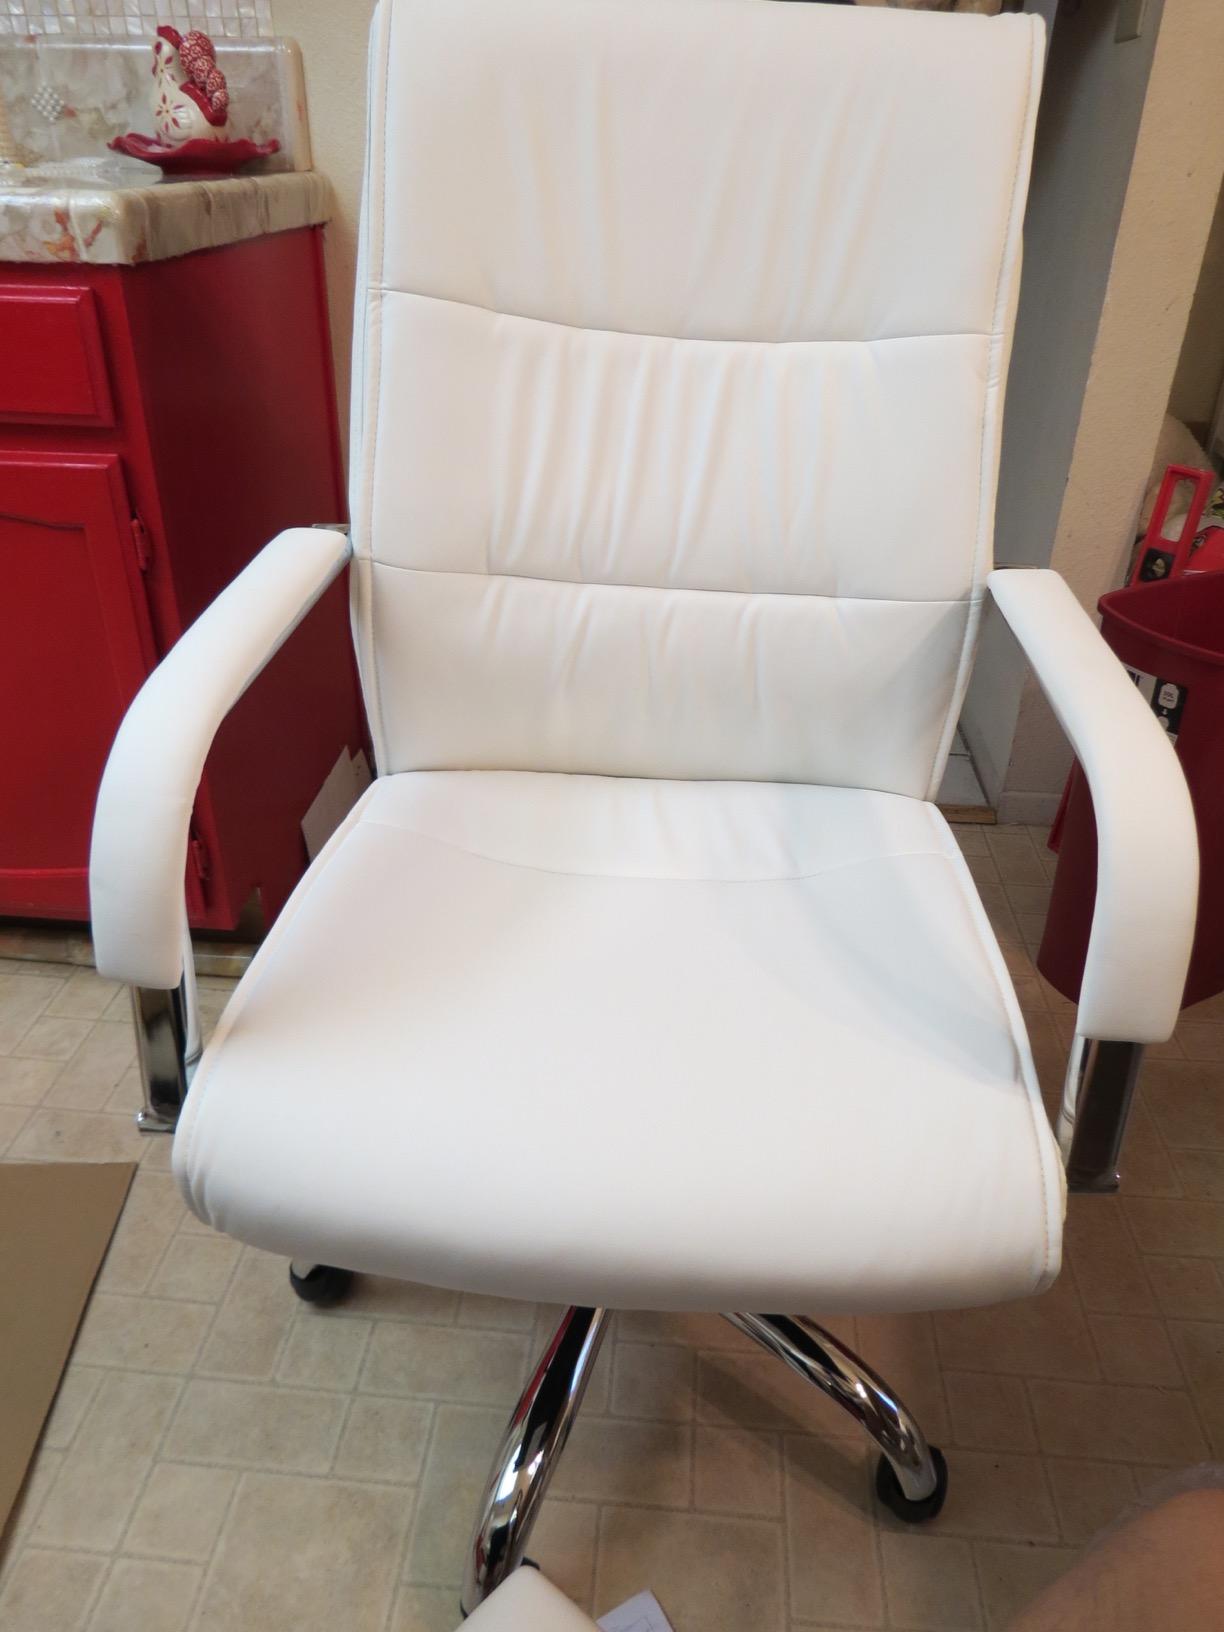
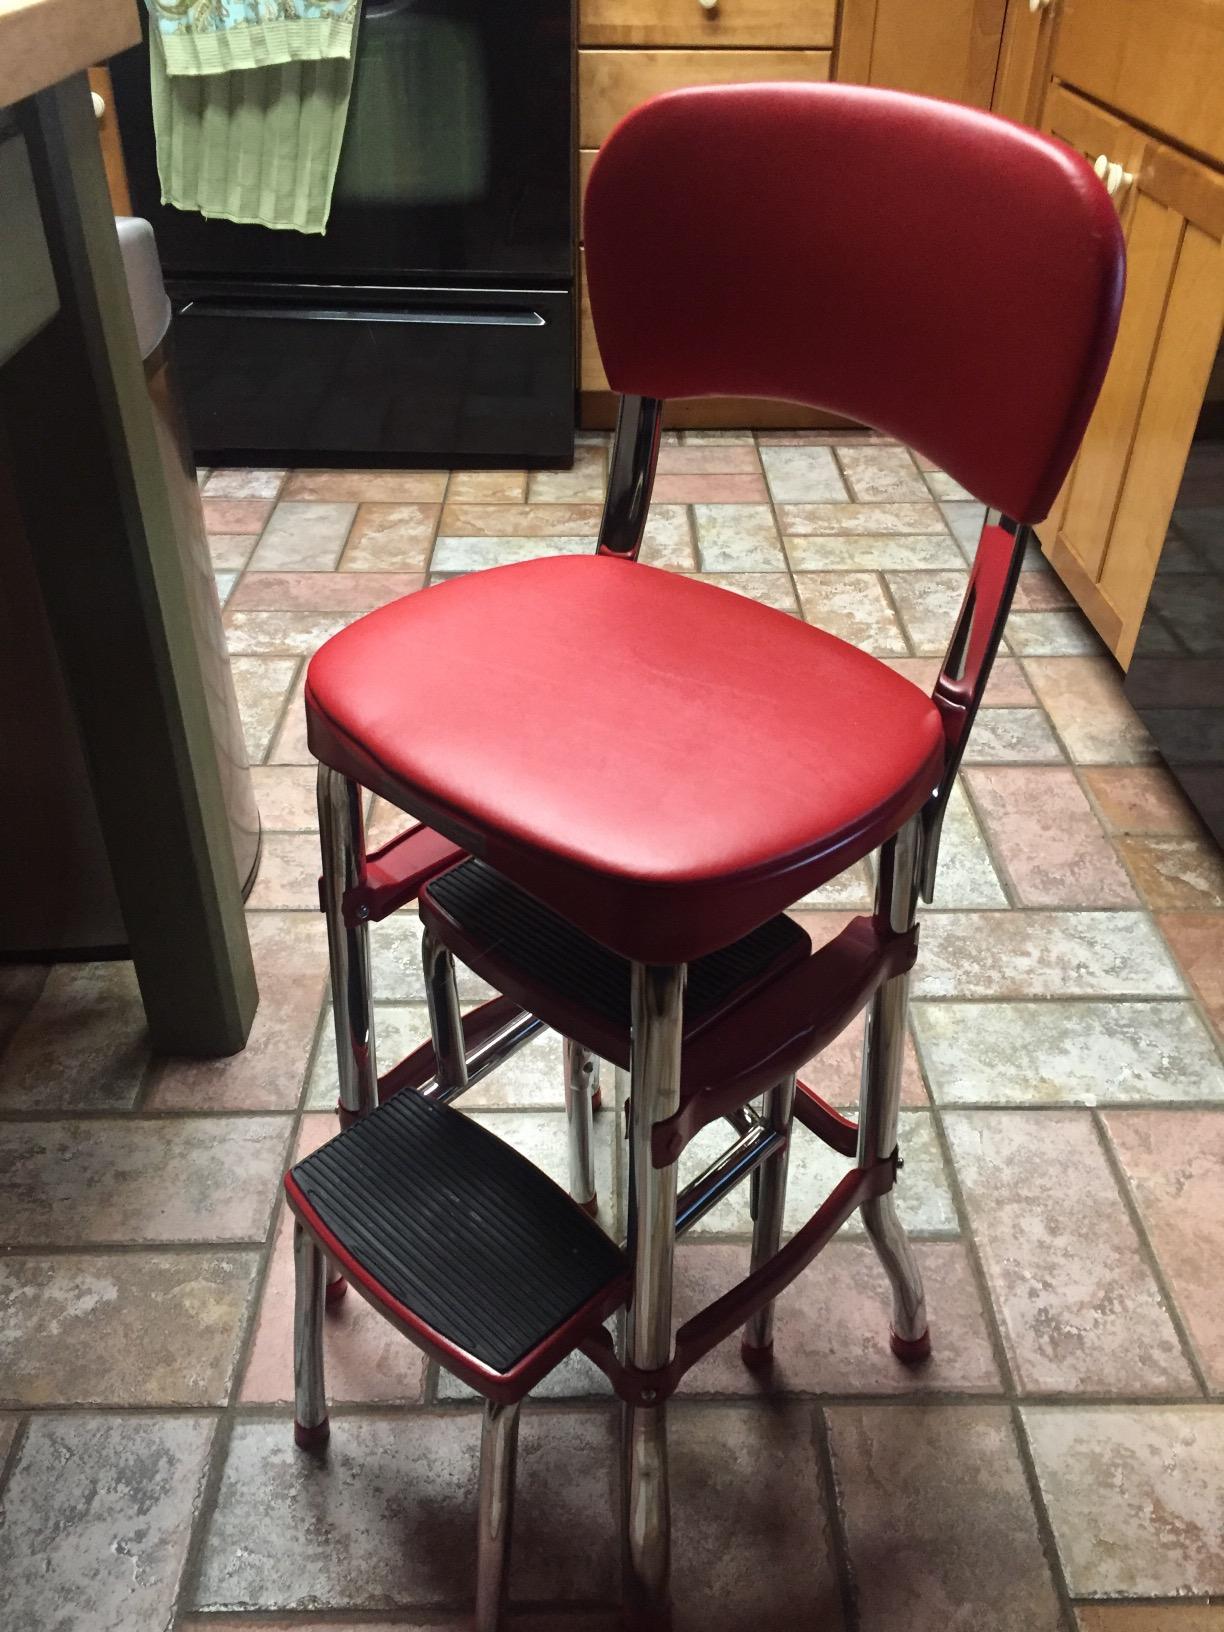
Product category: items_chair
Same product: no